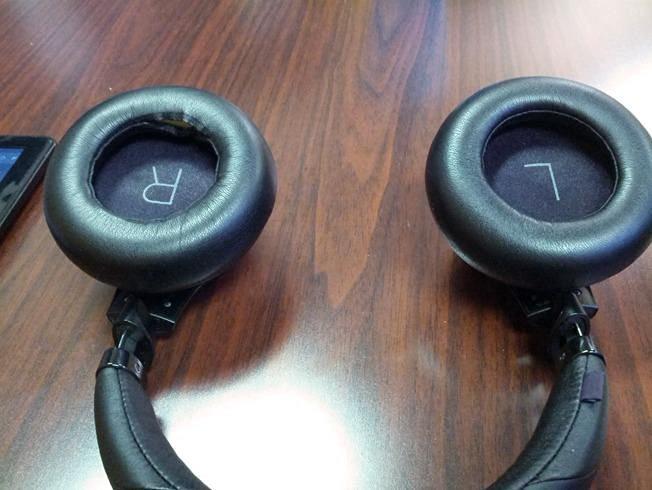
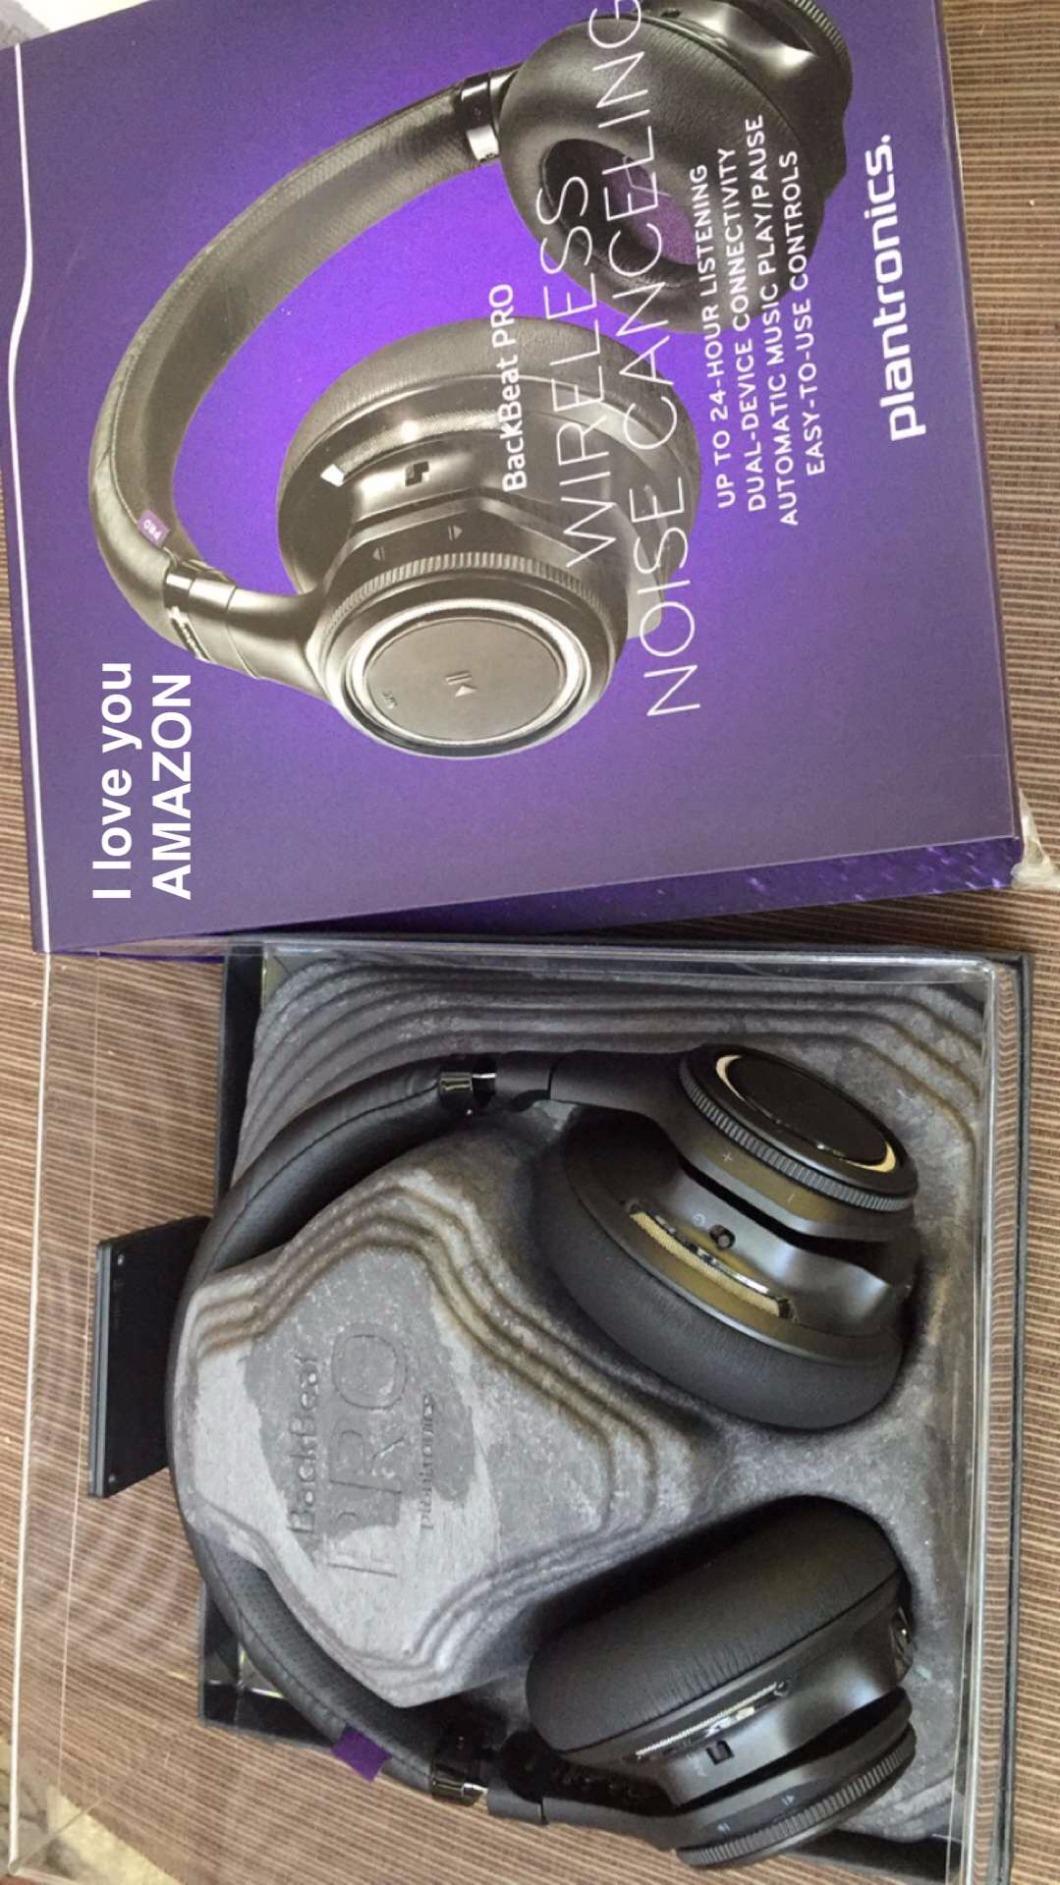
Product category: headphones
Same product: yes